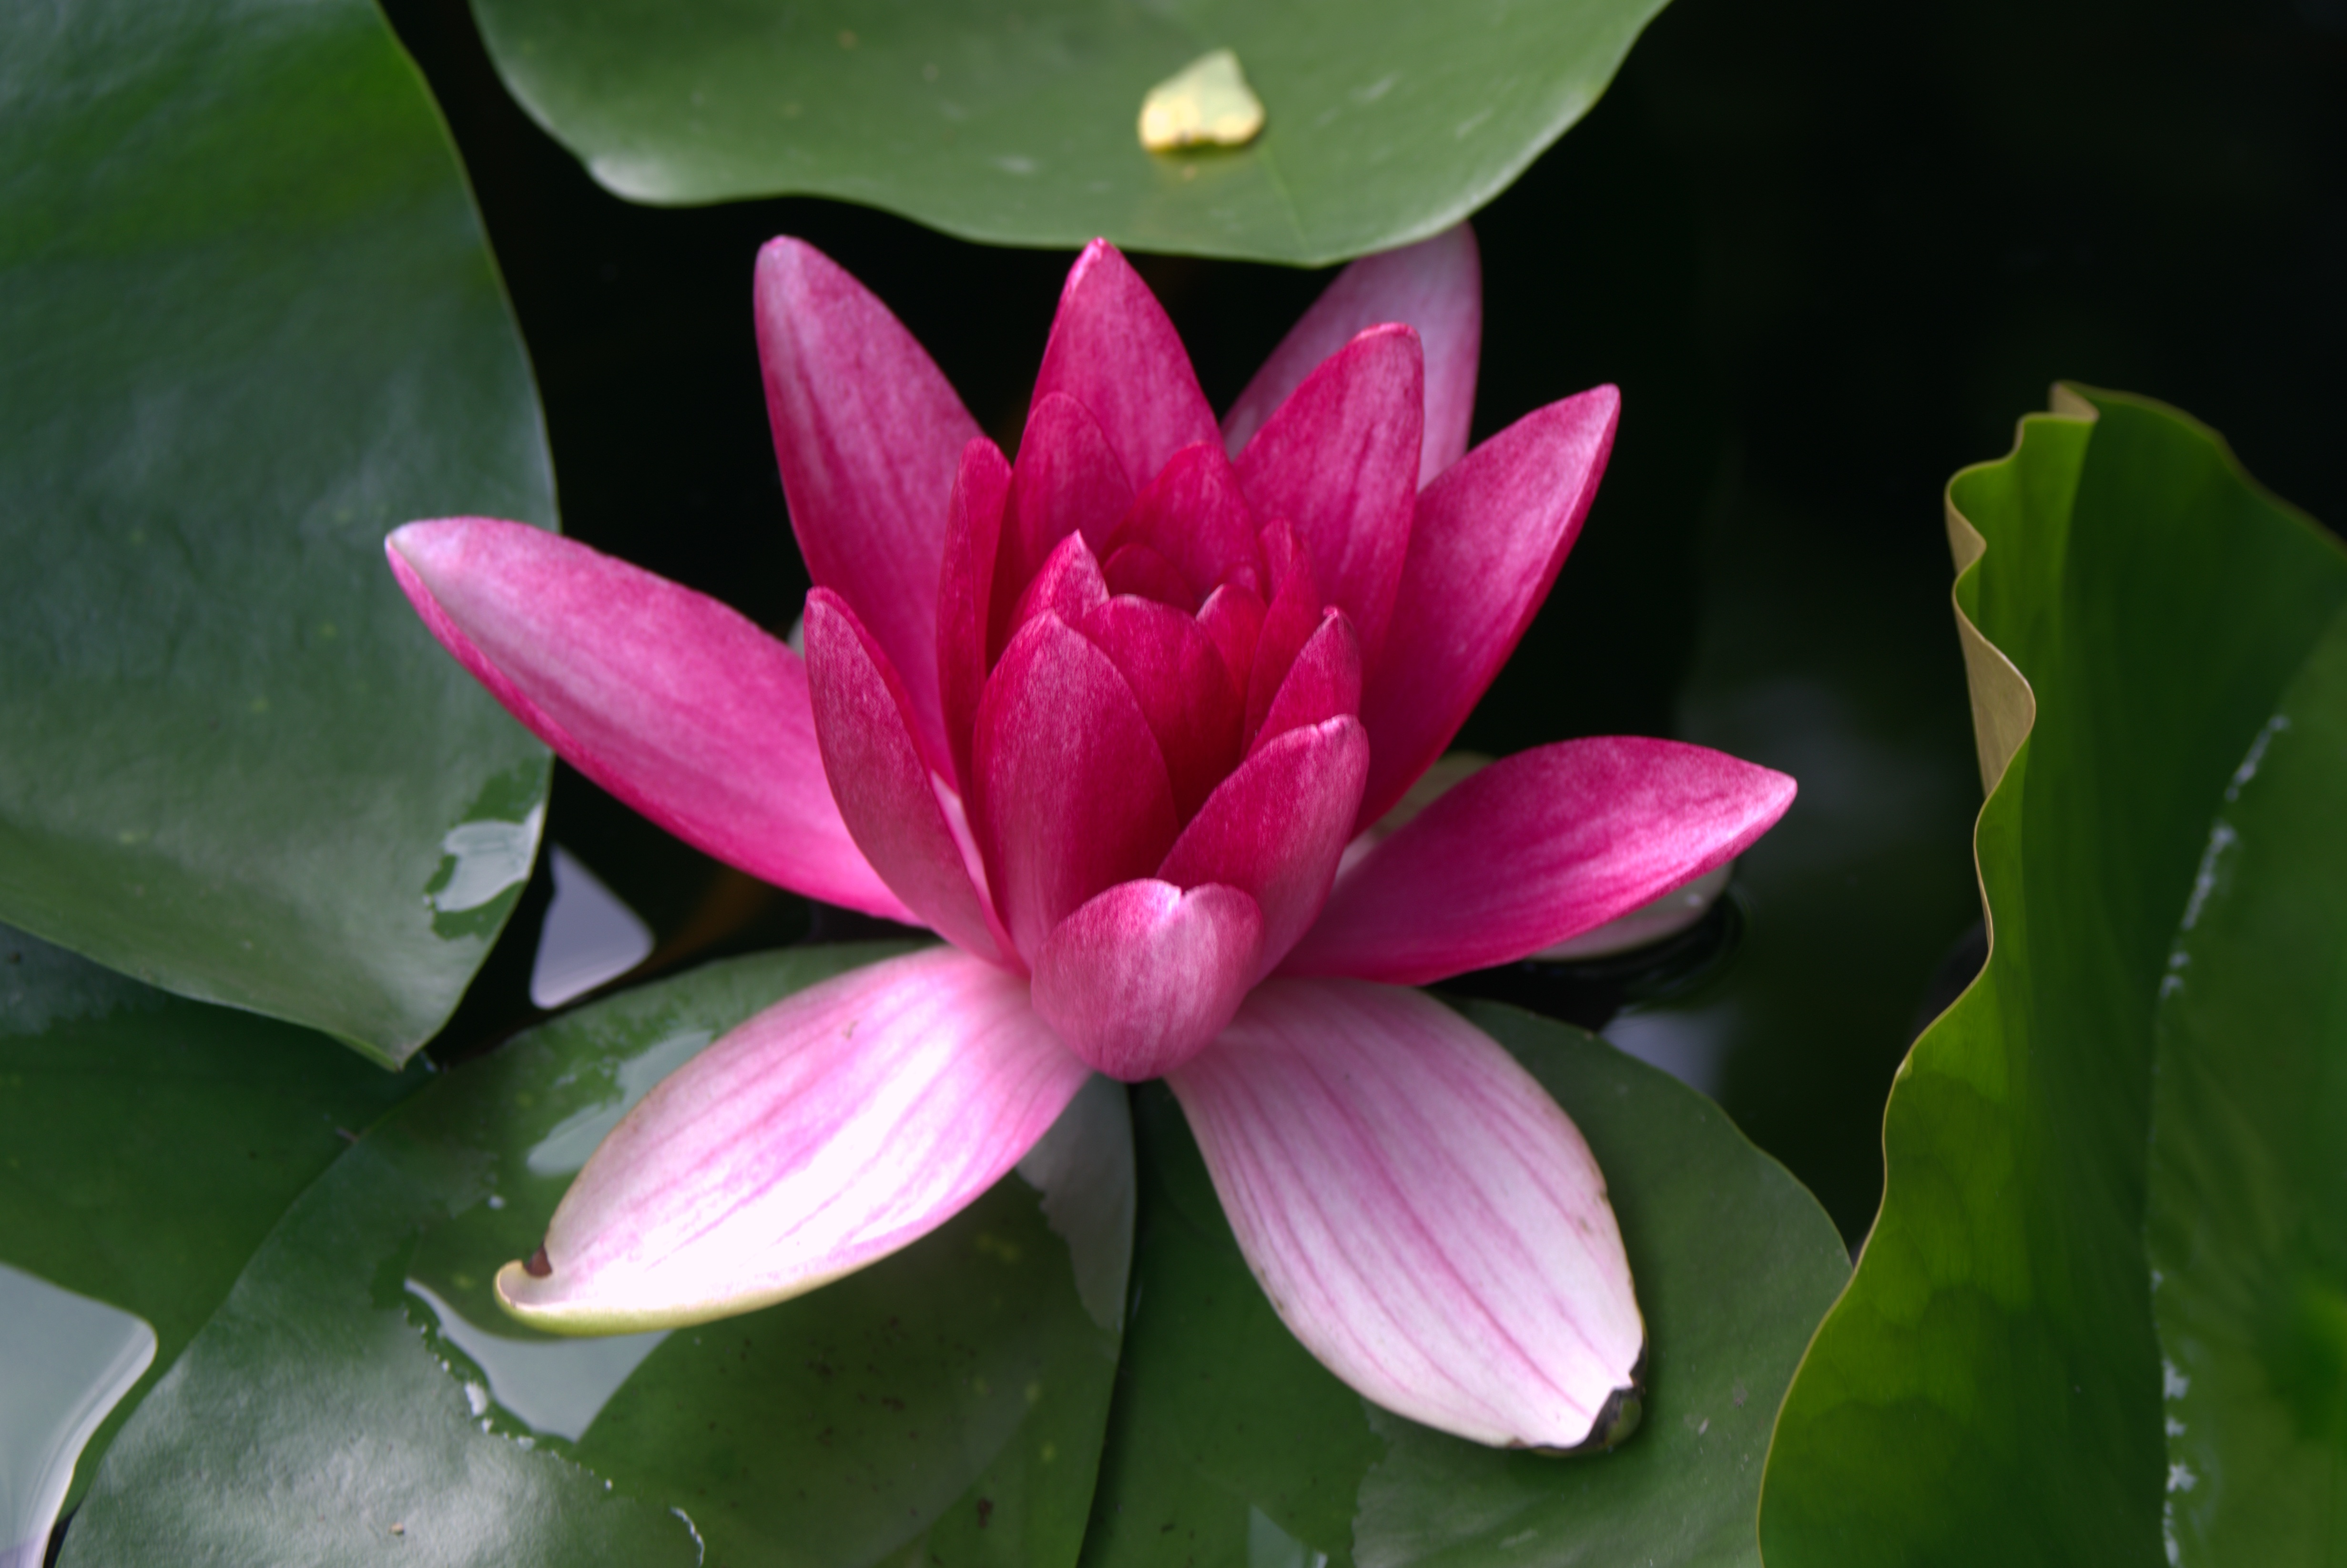
plant, leaf, flower, petal, pond, green, botany, pink, sacred lotus, aquatic plant, flora, water lily, petals, lotus, lily, blossoming, ornamental plants, macro photography, water plant, flowering plant, boost, lily's flourishing, amp shipping, plant stem, land plant, lotus family, proteales